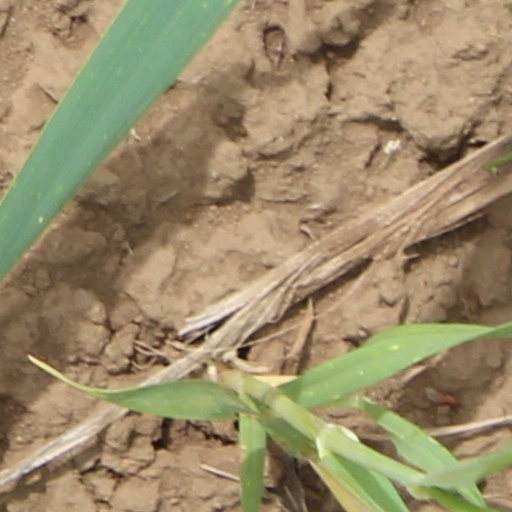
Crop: wheat